Diesel locomotive

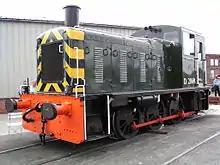
A British Rail Class 03 diesel–mechanical shunter with a jackshaft under the cab

Following their 1925 prototype, the AGEIR consortium produced 25 more units of "60 ton" AGEIR boxcab switching locomotives between 1925 and 1928 for several New York City railroads, making them the first series-produced diesel locomotives. The consortium also produced seven twin-engine "100 ton" boxcabs and one hybrid trolley/battery unit with a diesel-driven charging circuit. ALCO acquired the McIntosh & Seymour Engine Company in 1929 and entered series production of and single-cab switcher units in 1931. ALCO would be the pre-eminent builder of switch engines through the mid-1930s and would adapt the basic switcher design to produce versatile and highly successful, albeit relatively low powered, road locomotives.